Rift Valley Technical Training Institute

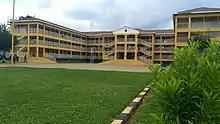
Tuition complex at the Main Campus

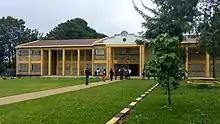
Electrical and Electronics Engineering Department Complex

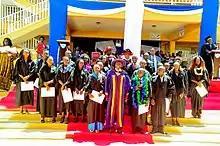
HE Hon Dr William Ruto and PS VTT Dr Kevit Desai Poses with Top Students during 9th Graduation Ceremony

The institution has numerous facilities catering for the various technical programs being offered. These include a Sizable State of art Library Complex with a seating capacity of 700, an E-library with seating capacity of 60, Three Conference Halls, Three Restaurants, Several Labs for Bio Chemical Practicals, ICT, Mechanical Engineering, Automotive Engineering, Electrical Engineering, Building and Civil engineering, and several lecture rooms some equipped with Smart Boards. The institution also has two smart classrooms which offer advanced engineering exposure in the fields of Mechatronics and Renewable energy. The smart classrooms where equipped by Devotra with funding from the ministry of education.